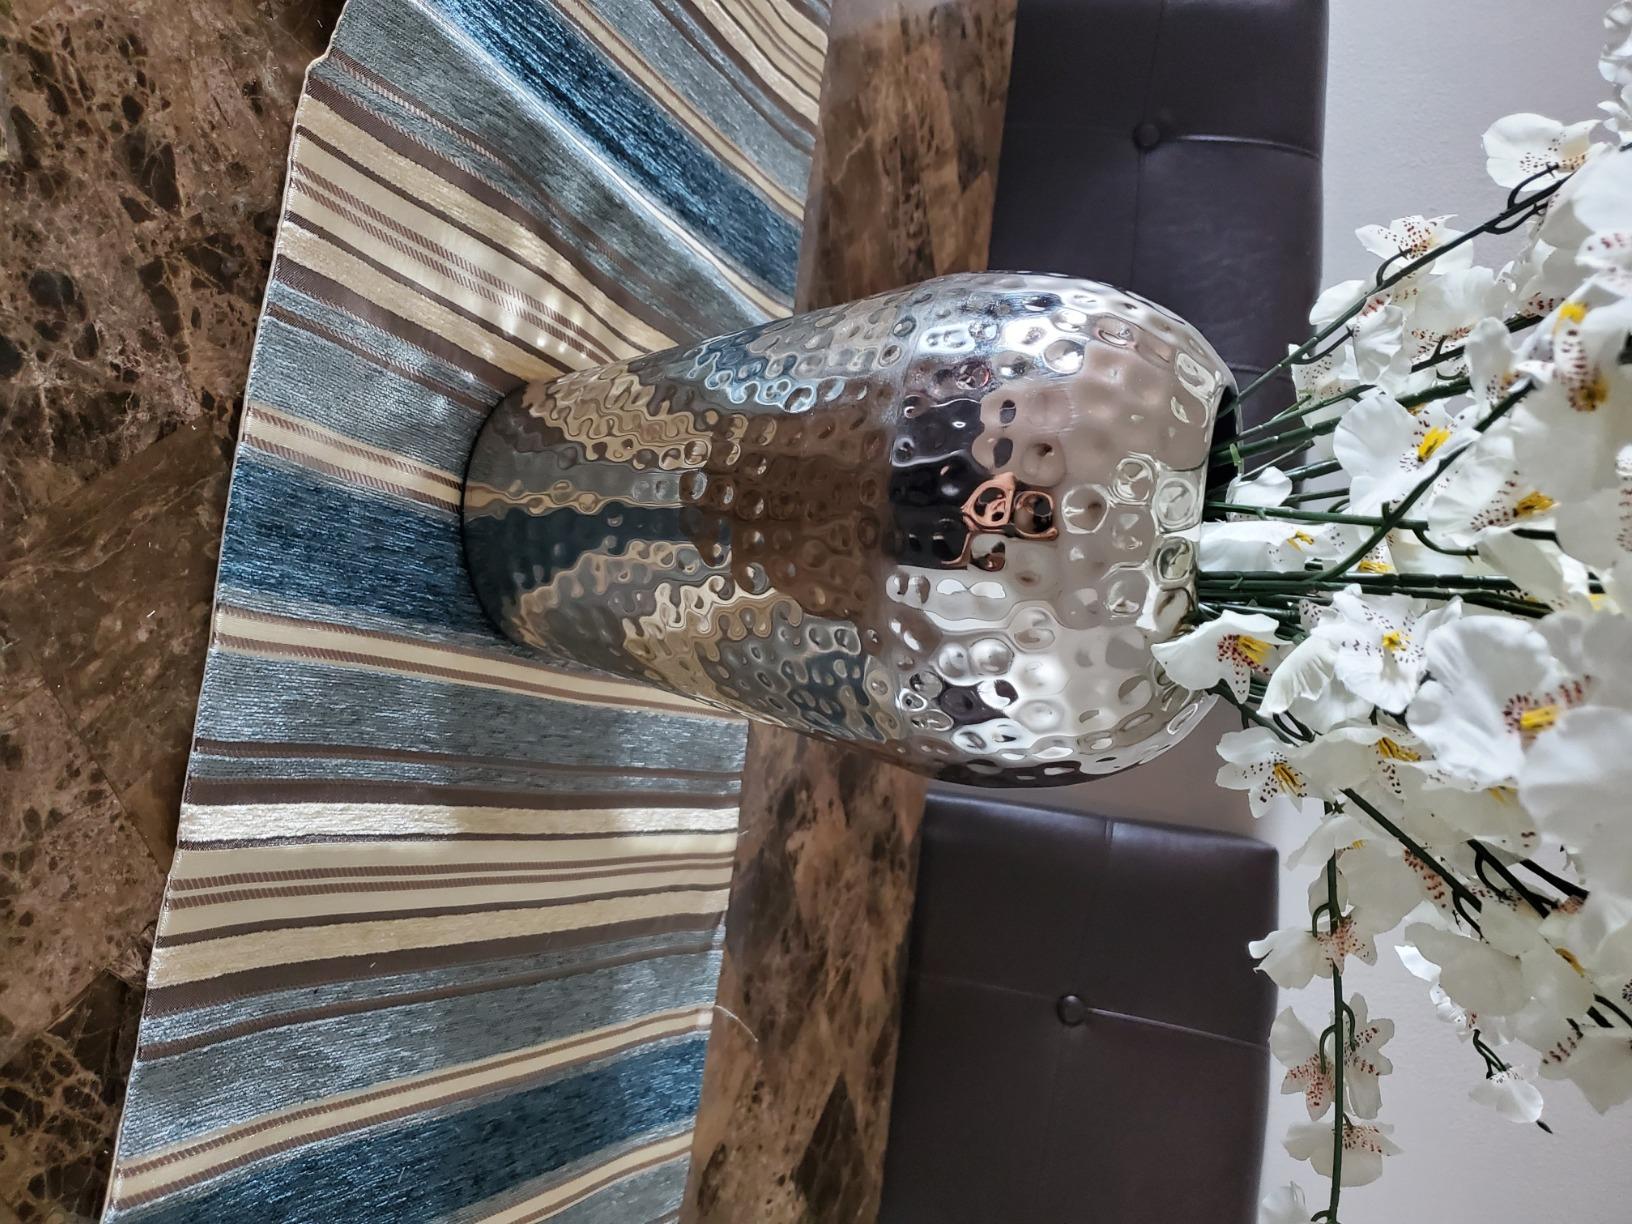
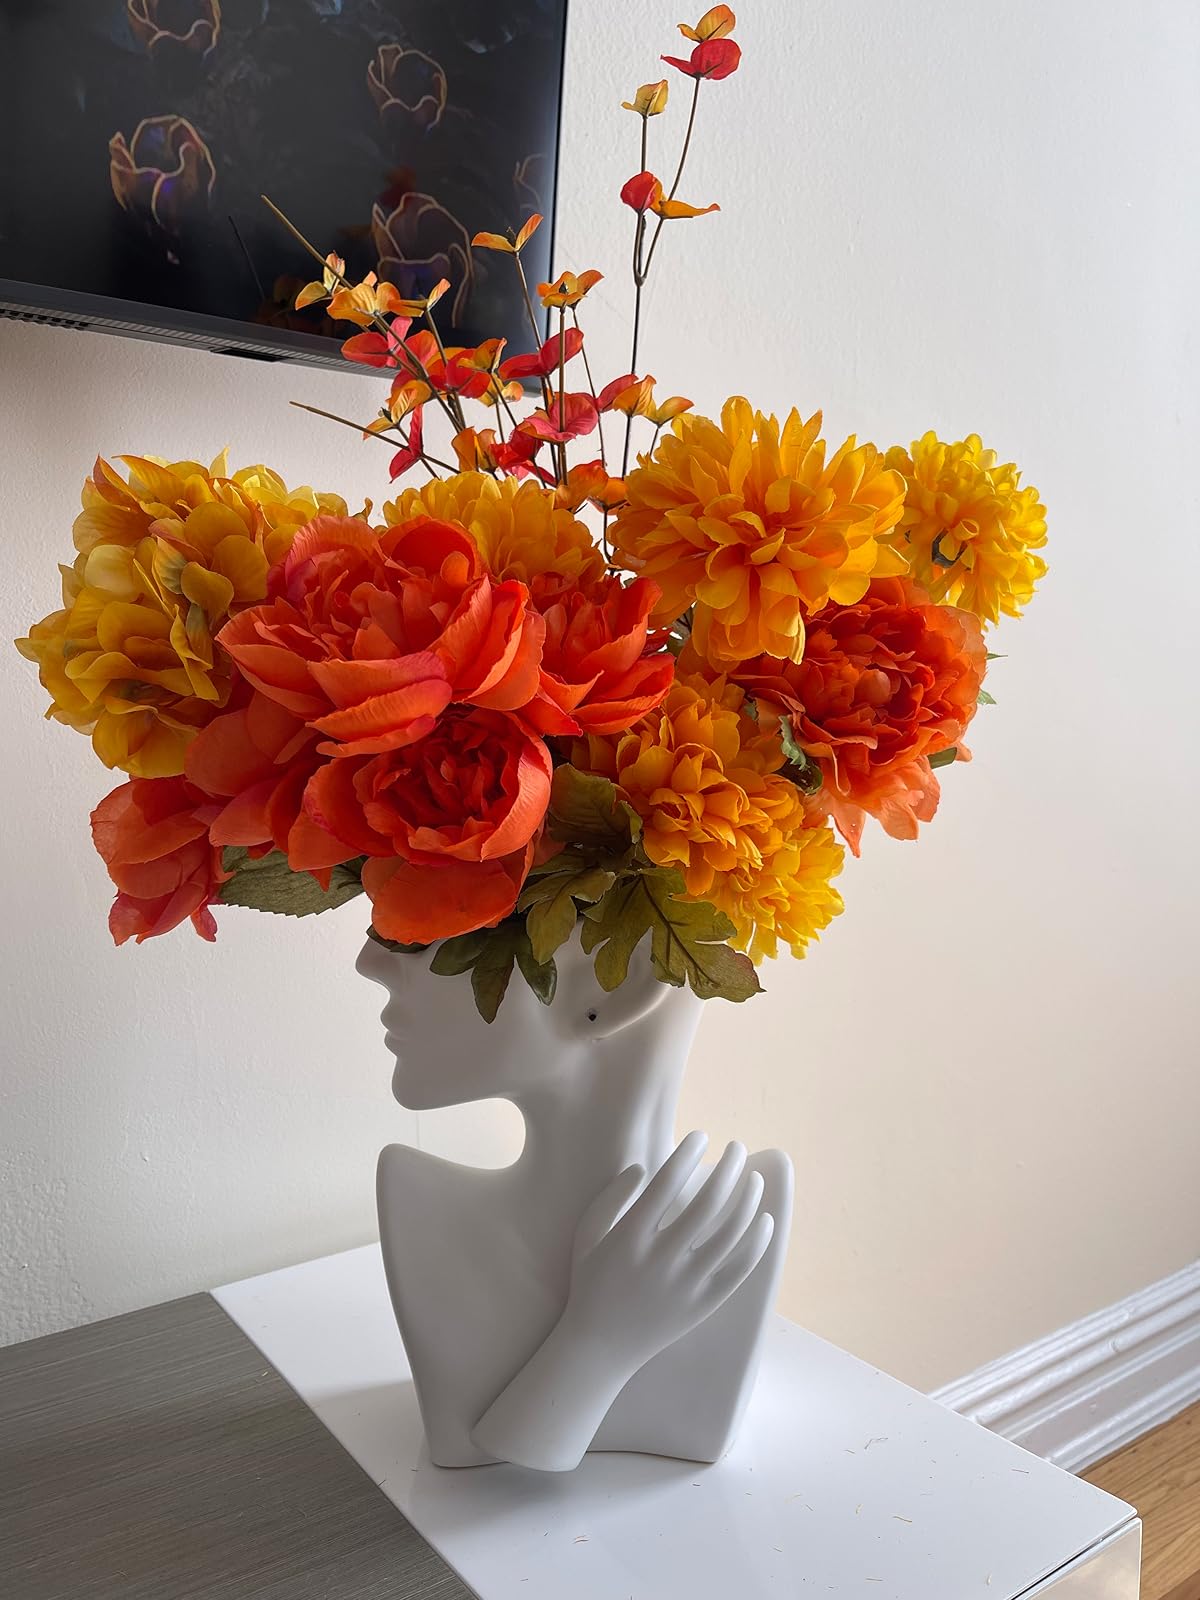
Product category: vase
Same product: no